4th Infantry Division (United States)

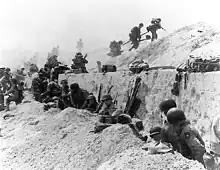
Men of the 4th Infantry Division move off the Utah Beachhead on D-Day.

The 4th Infantry Division assaulted the northern coast of German-held France during the Normandy landings, landing at Utah Beach, 6 June 1944. The 8th Infantry Regiment of the 4th Infantry Division claimed being the first surface-borne Allied unit (as opposed to the parachutist formations that were air-dropped earlier) to hit the beaches at Normandy on D-Day, 6 June 1944. Before daylight assault troops of B, C, E and F companies had descended their rope ladders and loaded onto their 20 LCVPs and were circling near the transports until the step-off time. Before 0900 the 1st and 2nd Battalions, 8th Infantry had destroyed all resistance of a two mile long stretch of Utah Beach.